Prelude and Fugue in C major, BWV 870

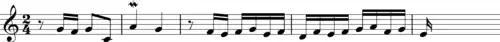
Fugue subject

The subject is then followed with entries in the soprano and bass voices. According to Tovey "the Fugue reaches a climax in a spirited Coda":